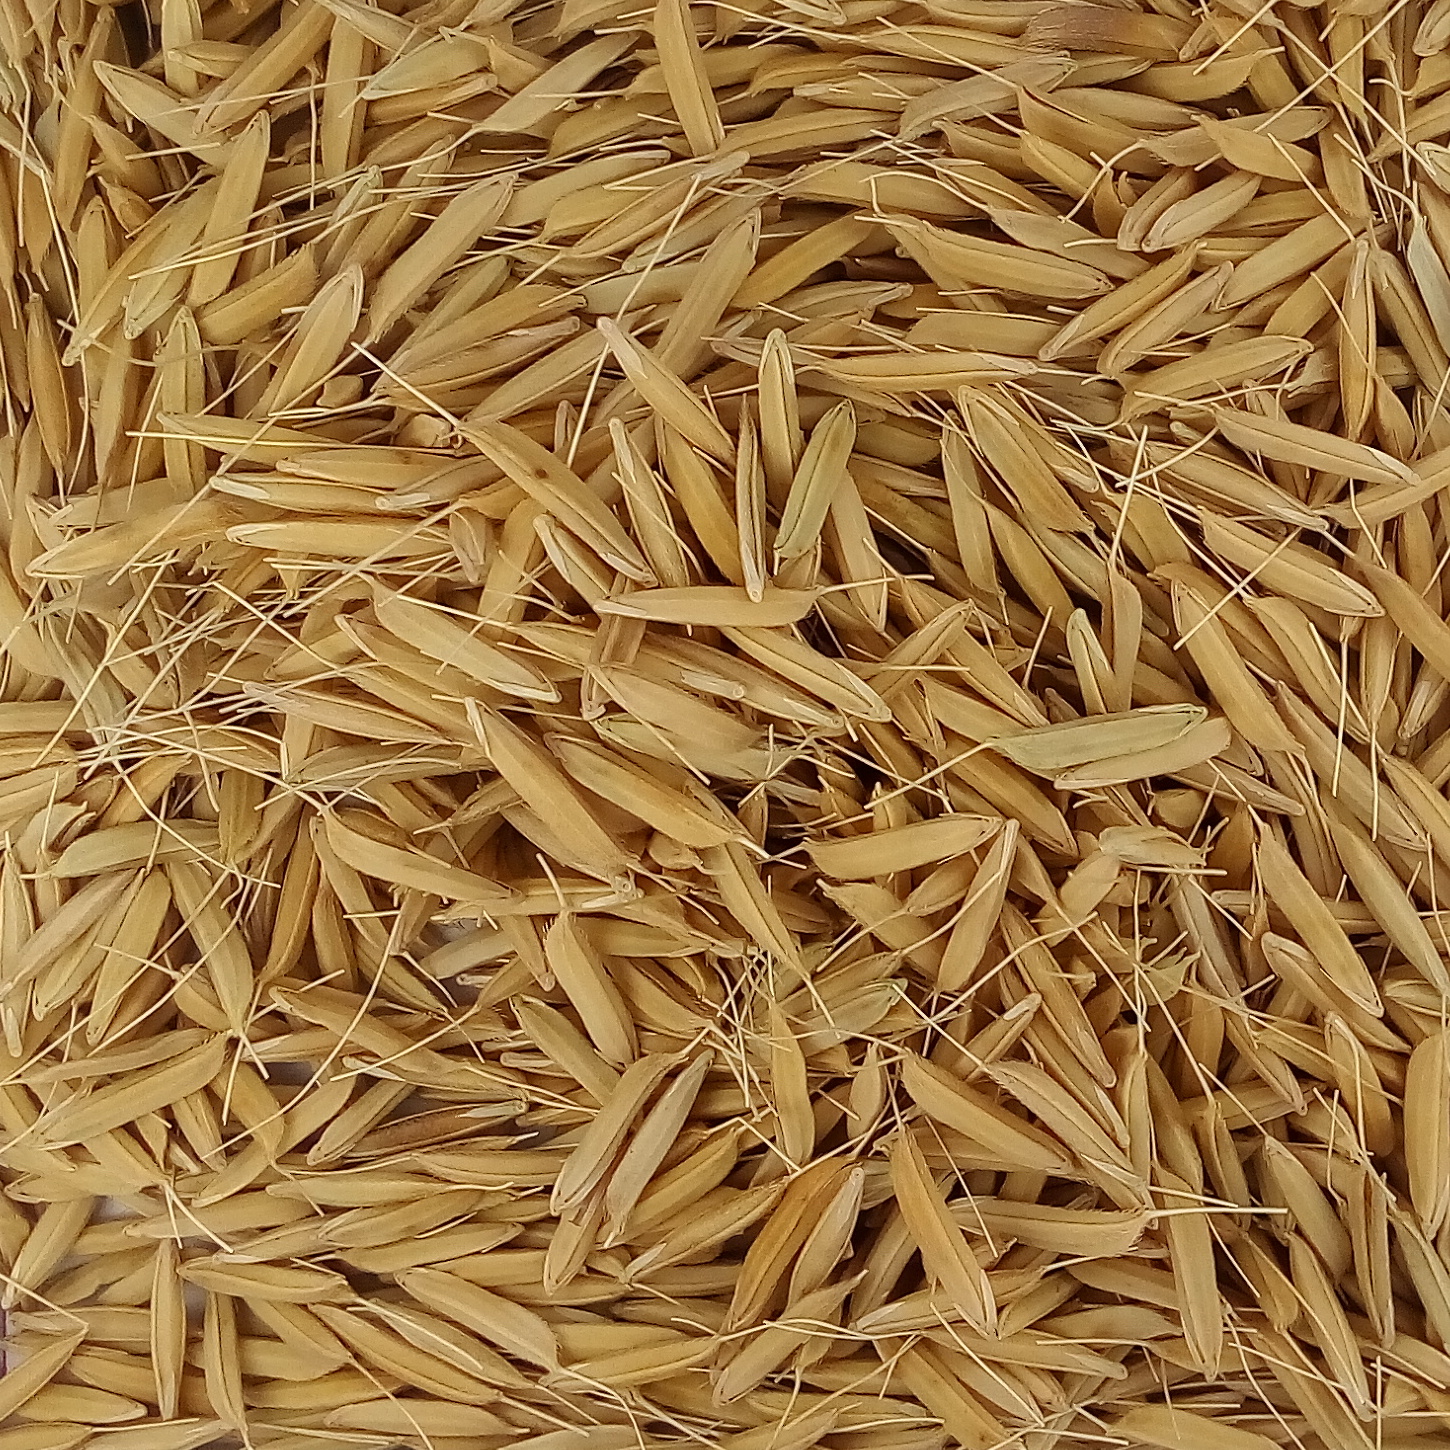
Rice seed variety: PB1